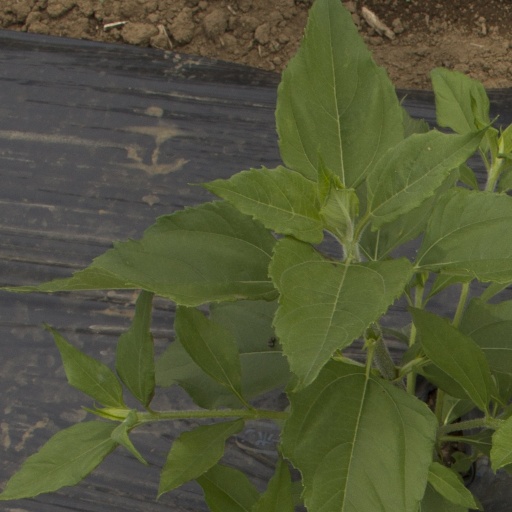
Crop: Jerusalem artichoke